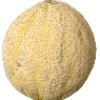
Label: Cantaloupe 2